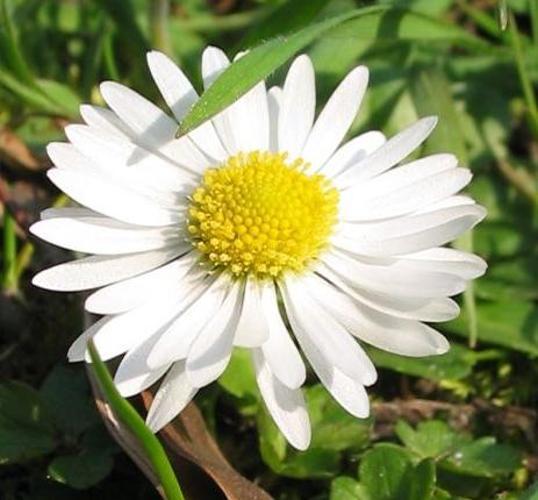
Flower: Daisy